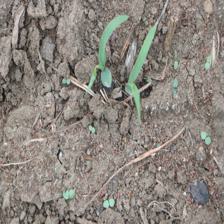
Label: Sorghum